Madonna and Child (Schiavone)

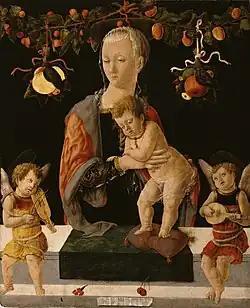
"Madonna and Child" (c. 1459-1460) Oil on panel. Painted surface: 69 x 56.7 cm. Panel: 70 x 56.7 x 2.5 cm. Accession number: 37.1026

Madonna and Child is a c. 1459-1460 oil on panel painting by Giorgio Schiavone. The devotional painting depicts Madonna and Christ Child, shown from behind a parapet. Christ is wearing coral necklace. Coral was believed to ward off the devil and coral teething rings or necklaces were often given to babies. Two angel musicians sit on the balustrade.